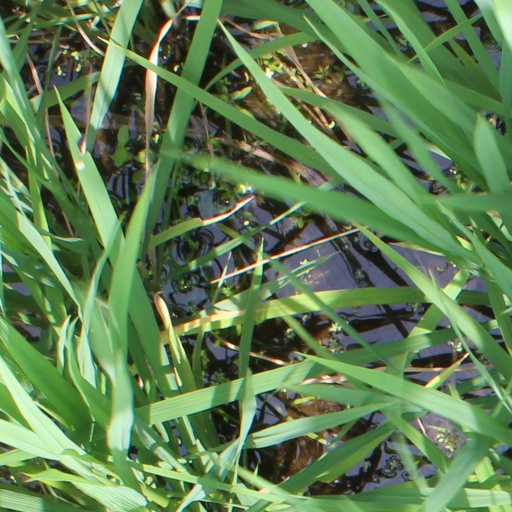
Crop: rice